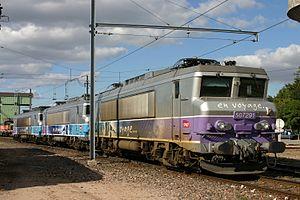
On appelle livrée la décoration extérieure d'un matériel roulant ferroviaire. Au cours de son histoire, depuis 1938, la Société nationale des chemins de fer français a utilisé de nombreuses livrées liées aux modes et aux changements de matériels. Certaines sont des essais sans lendemain sur quelques machines, d'autres sont de véritables marqueurs de l'identité de l'entreprise, par exemple la livrée « béton ».
Les BB 7200 forment une série de locomotives électriques de ligne de la SNCF, qui font partie de la famille des Nez cassés, avec leurs « sœurs » bicourant BB 22200 et leurs « cousines » à courant monophasé BB 15000. Cette famille au style particulier débuta avec les séries plus anciennes CC 40100, CC 72000, CC 6500 et CC 21000.